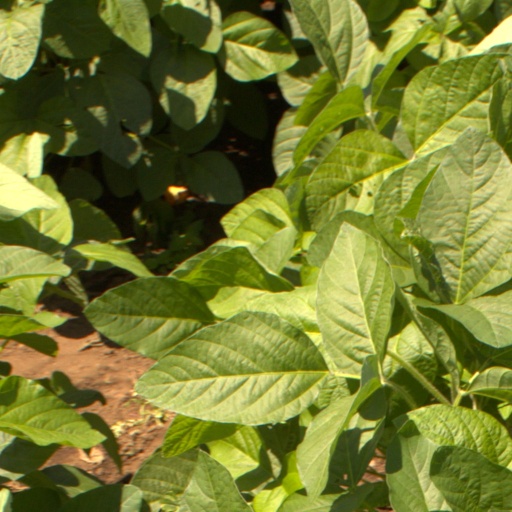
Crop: soybean